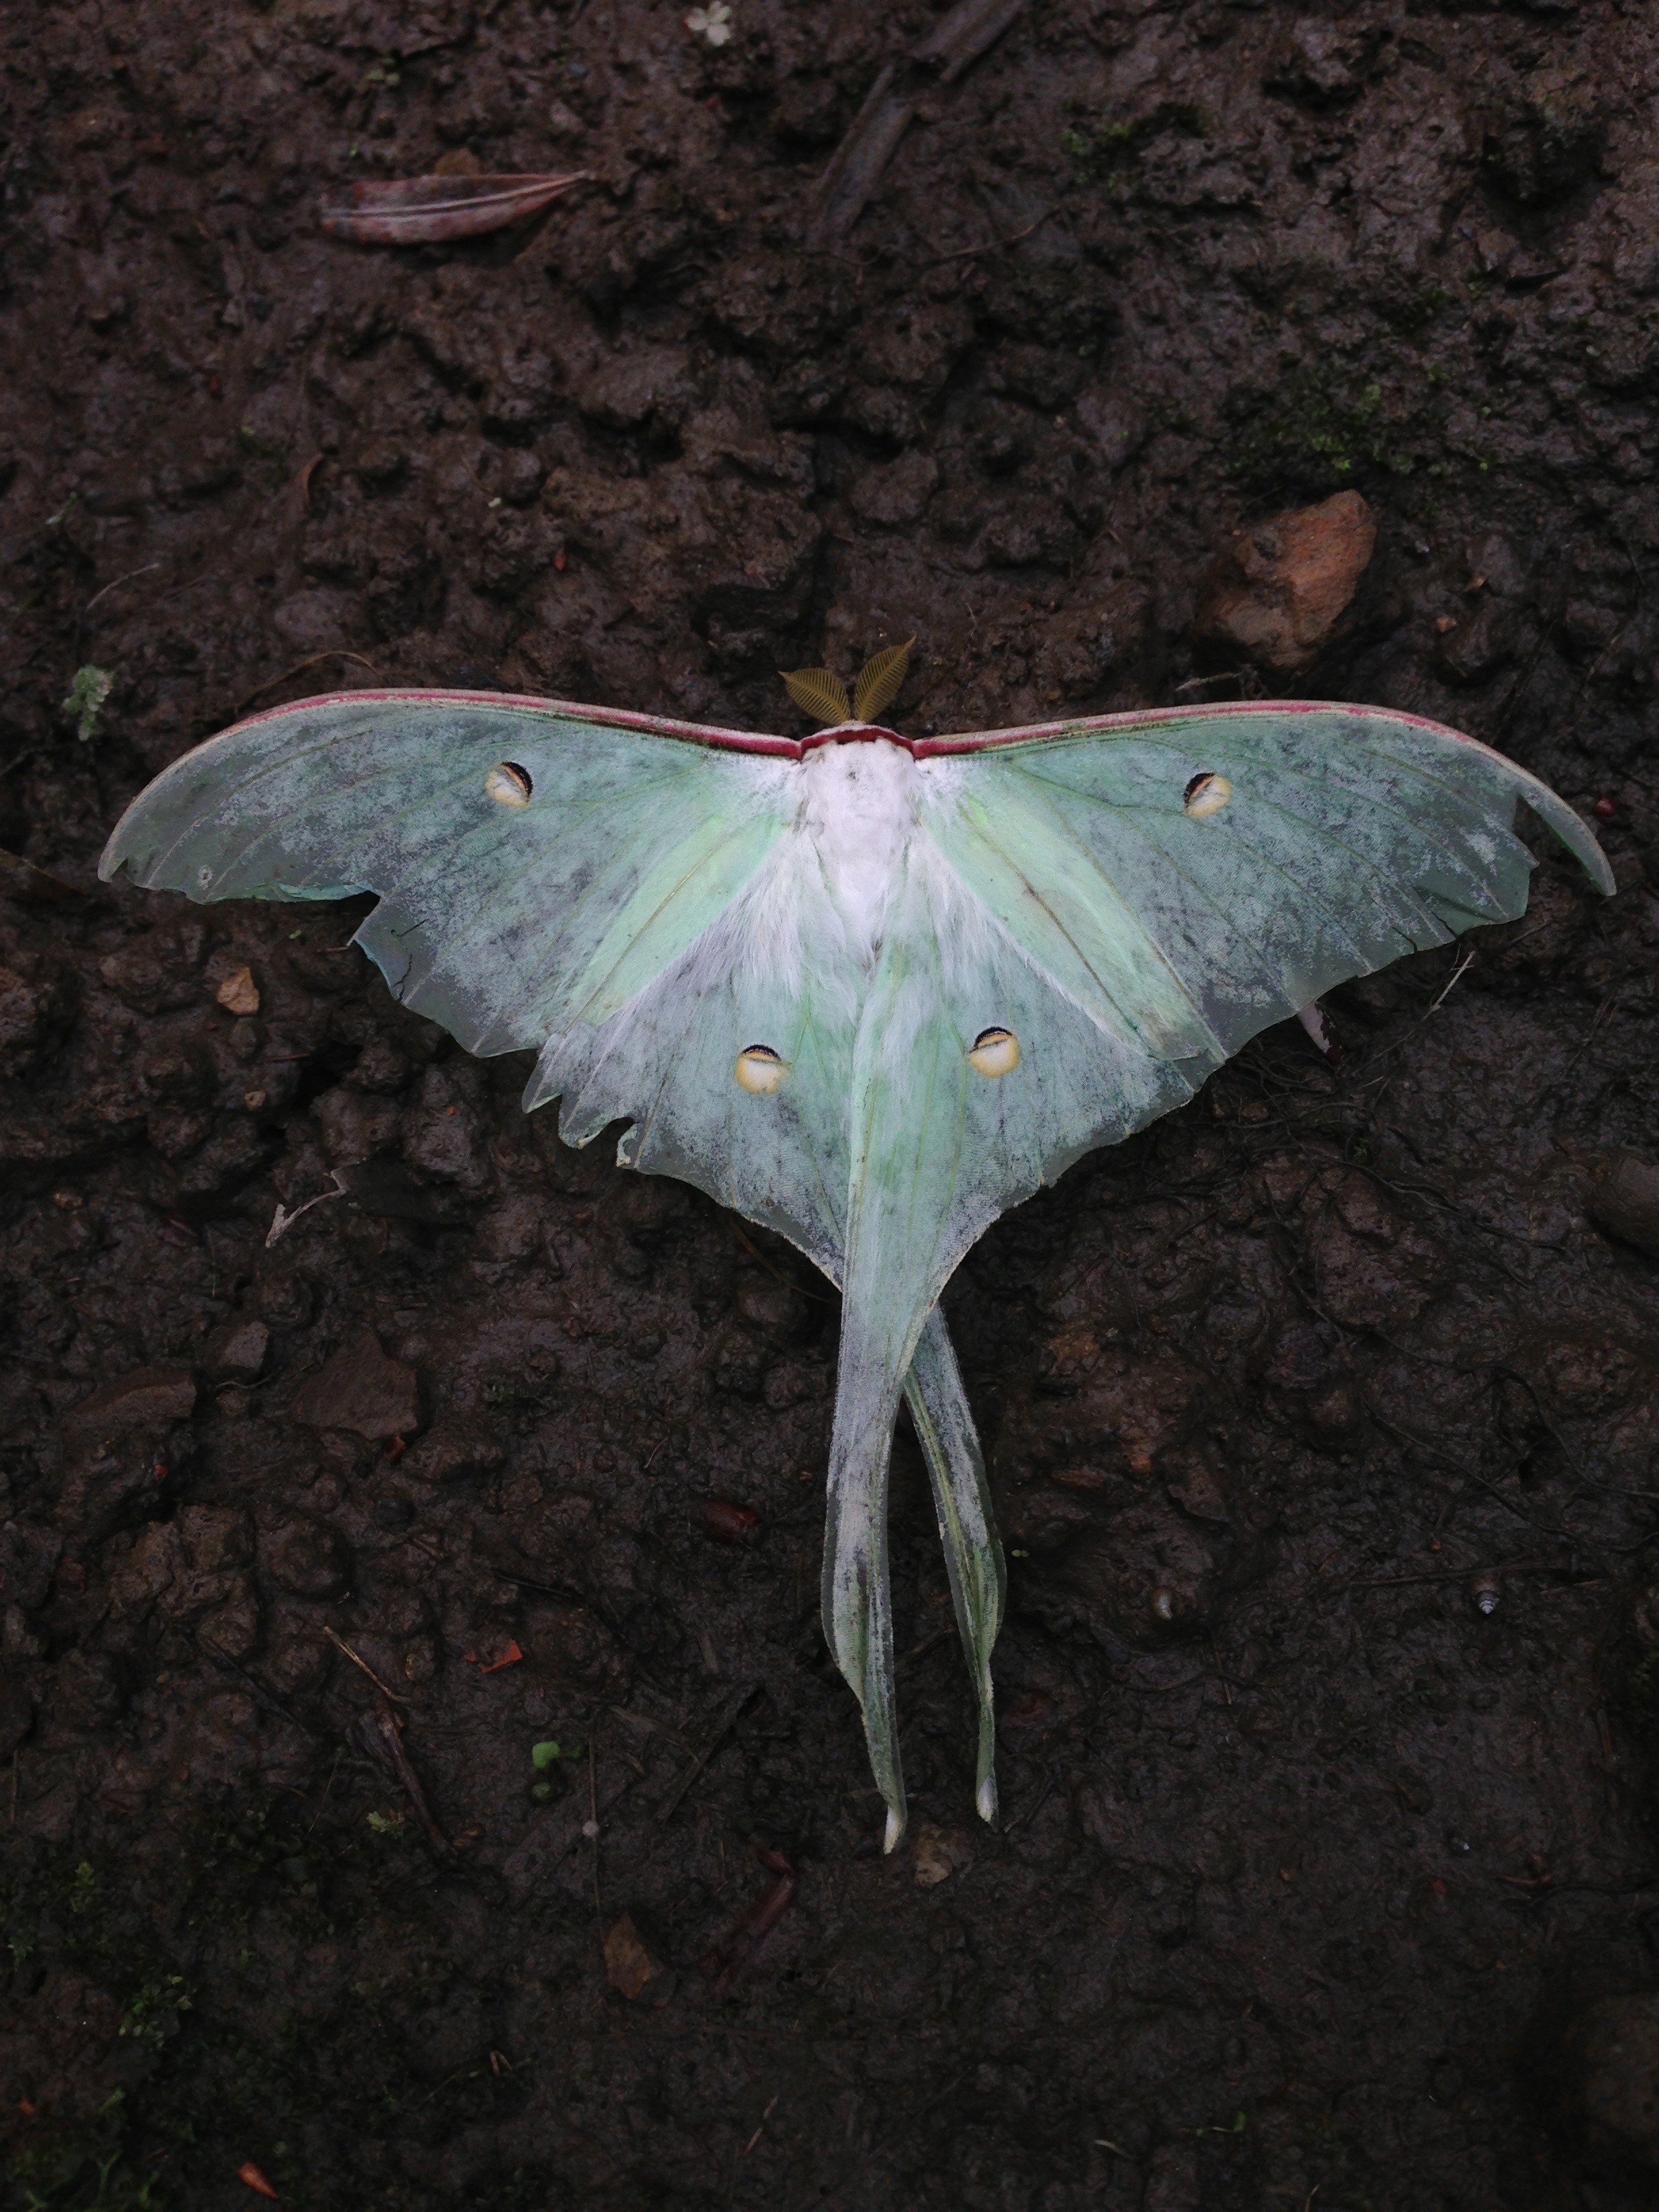
wing, leaf, flower, green, insect, moth, butterfly, fauna, invertebrate, moths, macro photography, arthropod, pollinator, moths and butterflies, actias selene